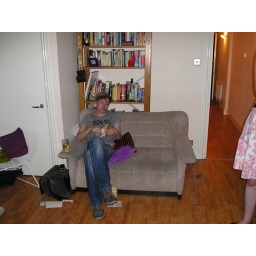
oskar is wearing adam's t shirt because he managed to get covered in flour and water